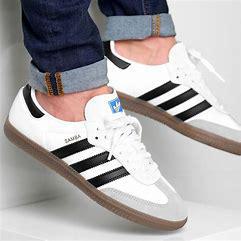
Brand: Adidas
Model: Samba OG